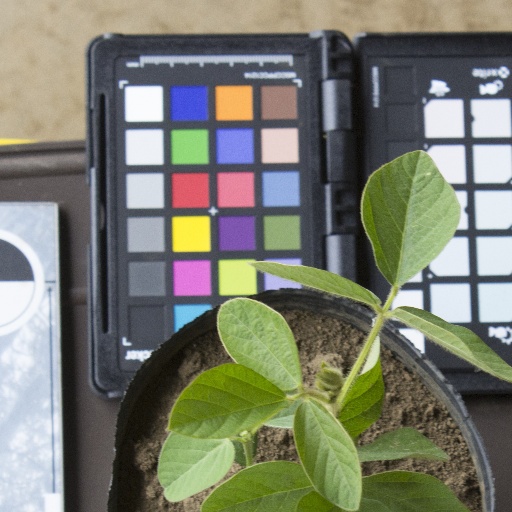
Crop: soybean